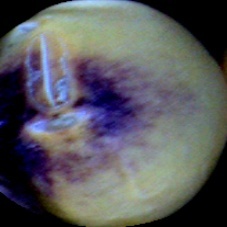
Label: Spotted